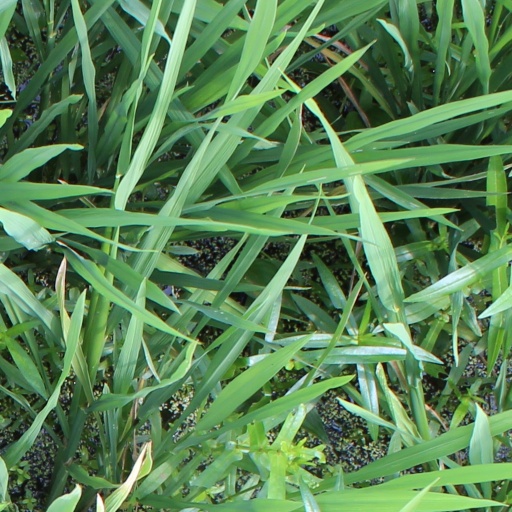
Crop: rice